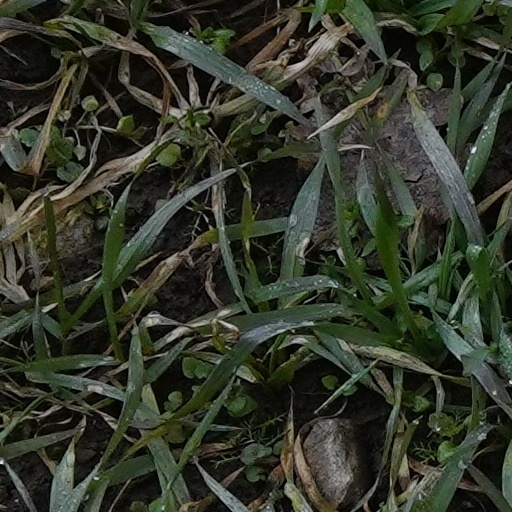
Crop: wheat